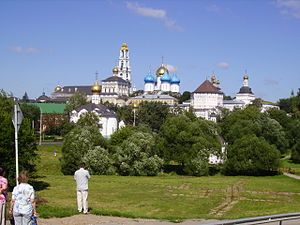
Troitse-Sergijeva lavra
Troitse-Sergijeva lavra
Troitse-Sergijeva lavra er et største russisk kloster og åndeligt center for den russisk-ortodokse kirke i byen Sergijev Posad i Moskva oblast. Sergijev Posad ligger nordøst for Moskva omkring 52 km for MKAD på vejen til Jaroslavl. Klosteret huser i øjeblikket omkring 200 munke.